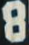
Number: 8